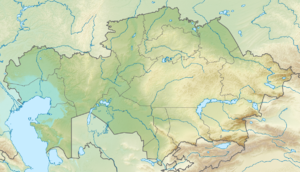
Khan Tengri
Khan Tengri placering
Khan Tengri ligger i Kasakhstan
Khan Tengri er et bjerg, der ligger i Centralasien på grænsen mellem Kasakhstan og Kirgisistan, syv km fra Kina. Med sine 7.010 meter er det det næsthøjeste bjerg i Tian Shan-bjergkæden og det femtehøjeste i det daværende Sovjetunionen. Bjerget blev besteget første gang i 1931 af M. T. Pogrebezky.